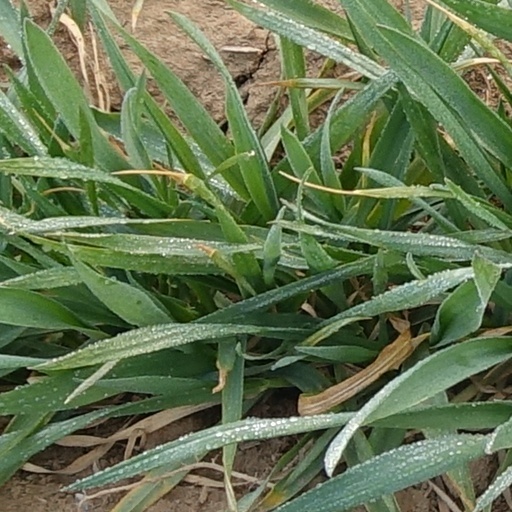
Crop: wheat